Natalie Ni Shi

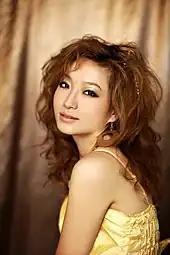
Shi preparing for Charity Concert Gala night in Vancouver

Shi founded the North America Foundation for Arts and Minorities in 2008, with the aim of helping people suffering from poverty, natural disasters and sickness. She has since held several benefit concerts in China and Canada for disaster relief, such as for the 2008 Sichuan earthquake or for projects in Burma in 2018. She also held the "Classical Enlightenment" performance in 2016, which raised money for an Alzheimer's Disease charity.